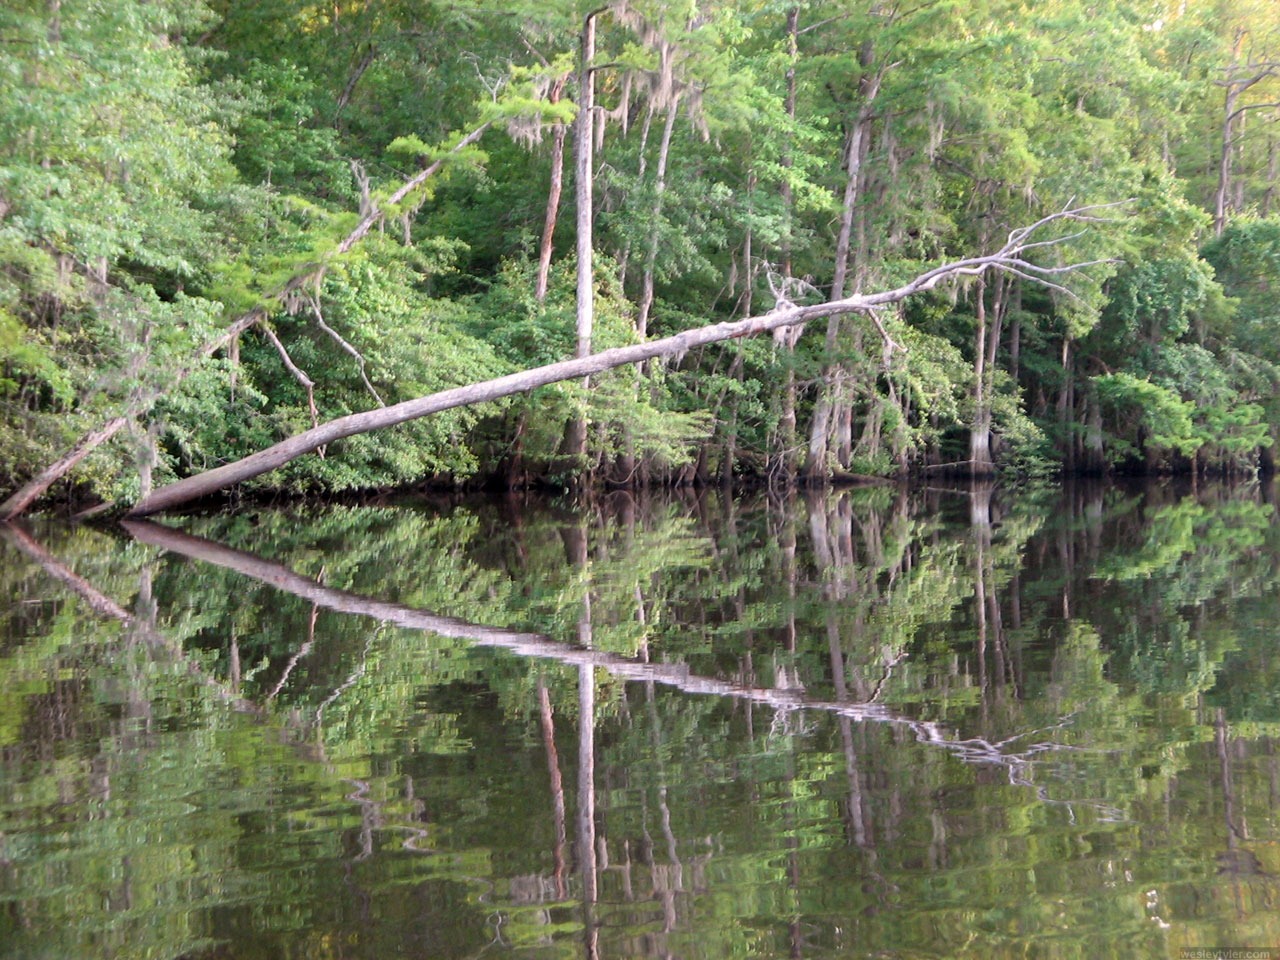
tree, water, forest, swamp, wood, bridge, lake, river, suspension bridge, pond, stream, jungle, trees, rainforest, wetland, rope bridge, woodland, habitat, ecosystem, nature reserve, old growth forest, natural environment, bayou, riparian forest, lynches